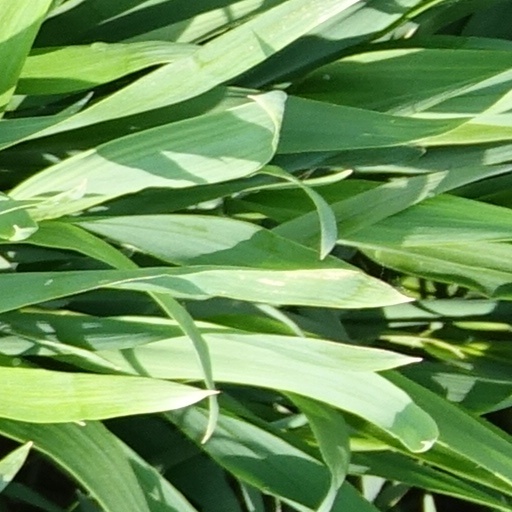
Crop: wheat